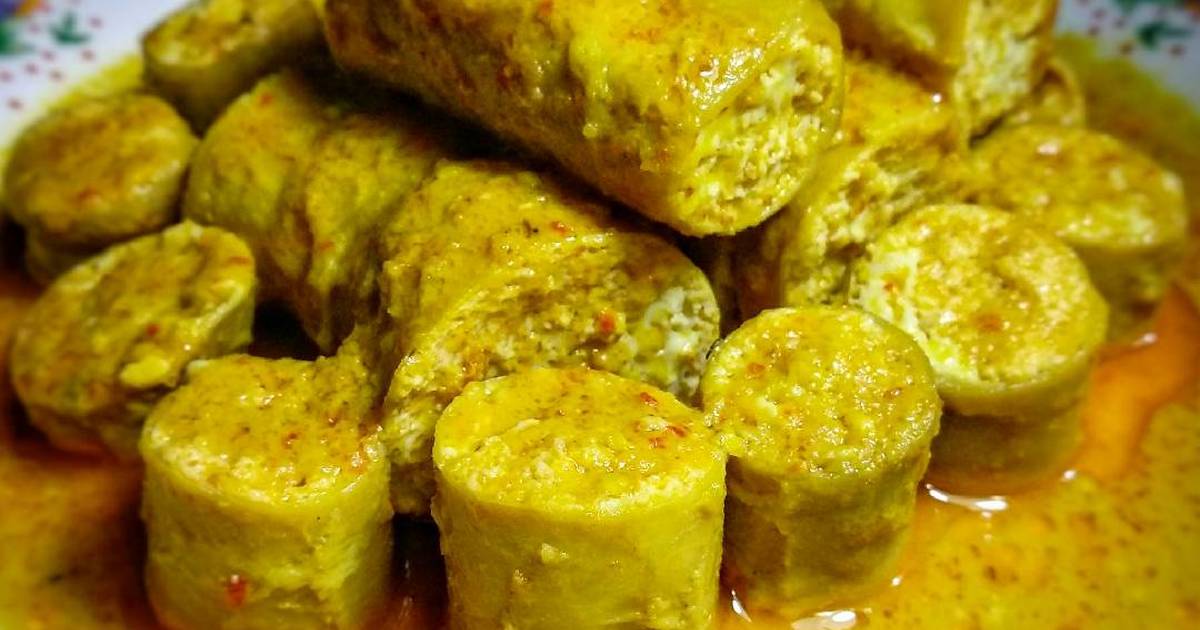
Label: gulai_tambusu